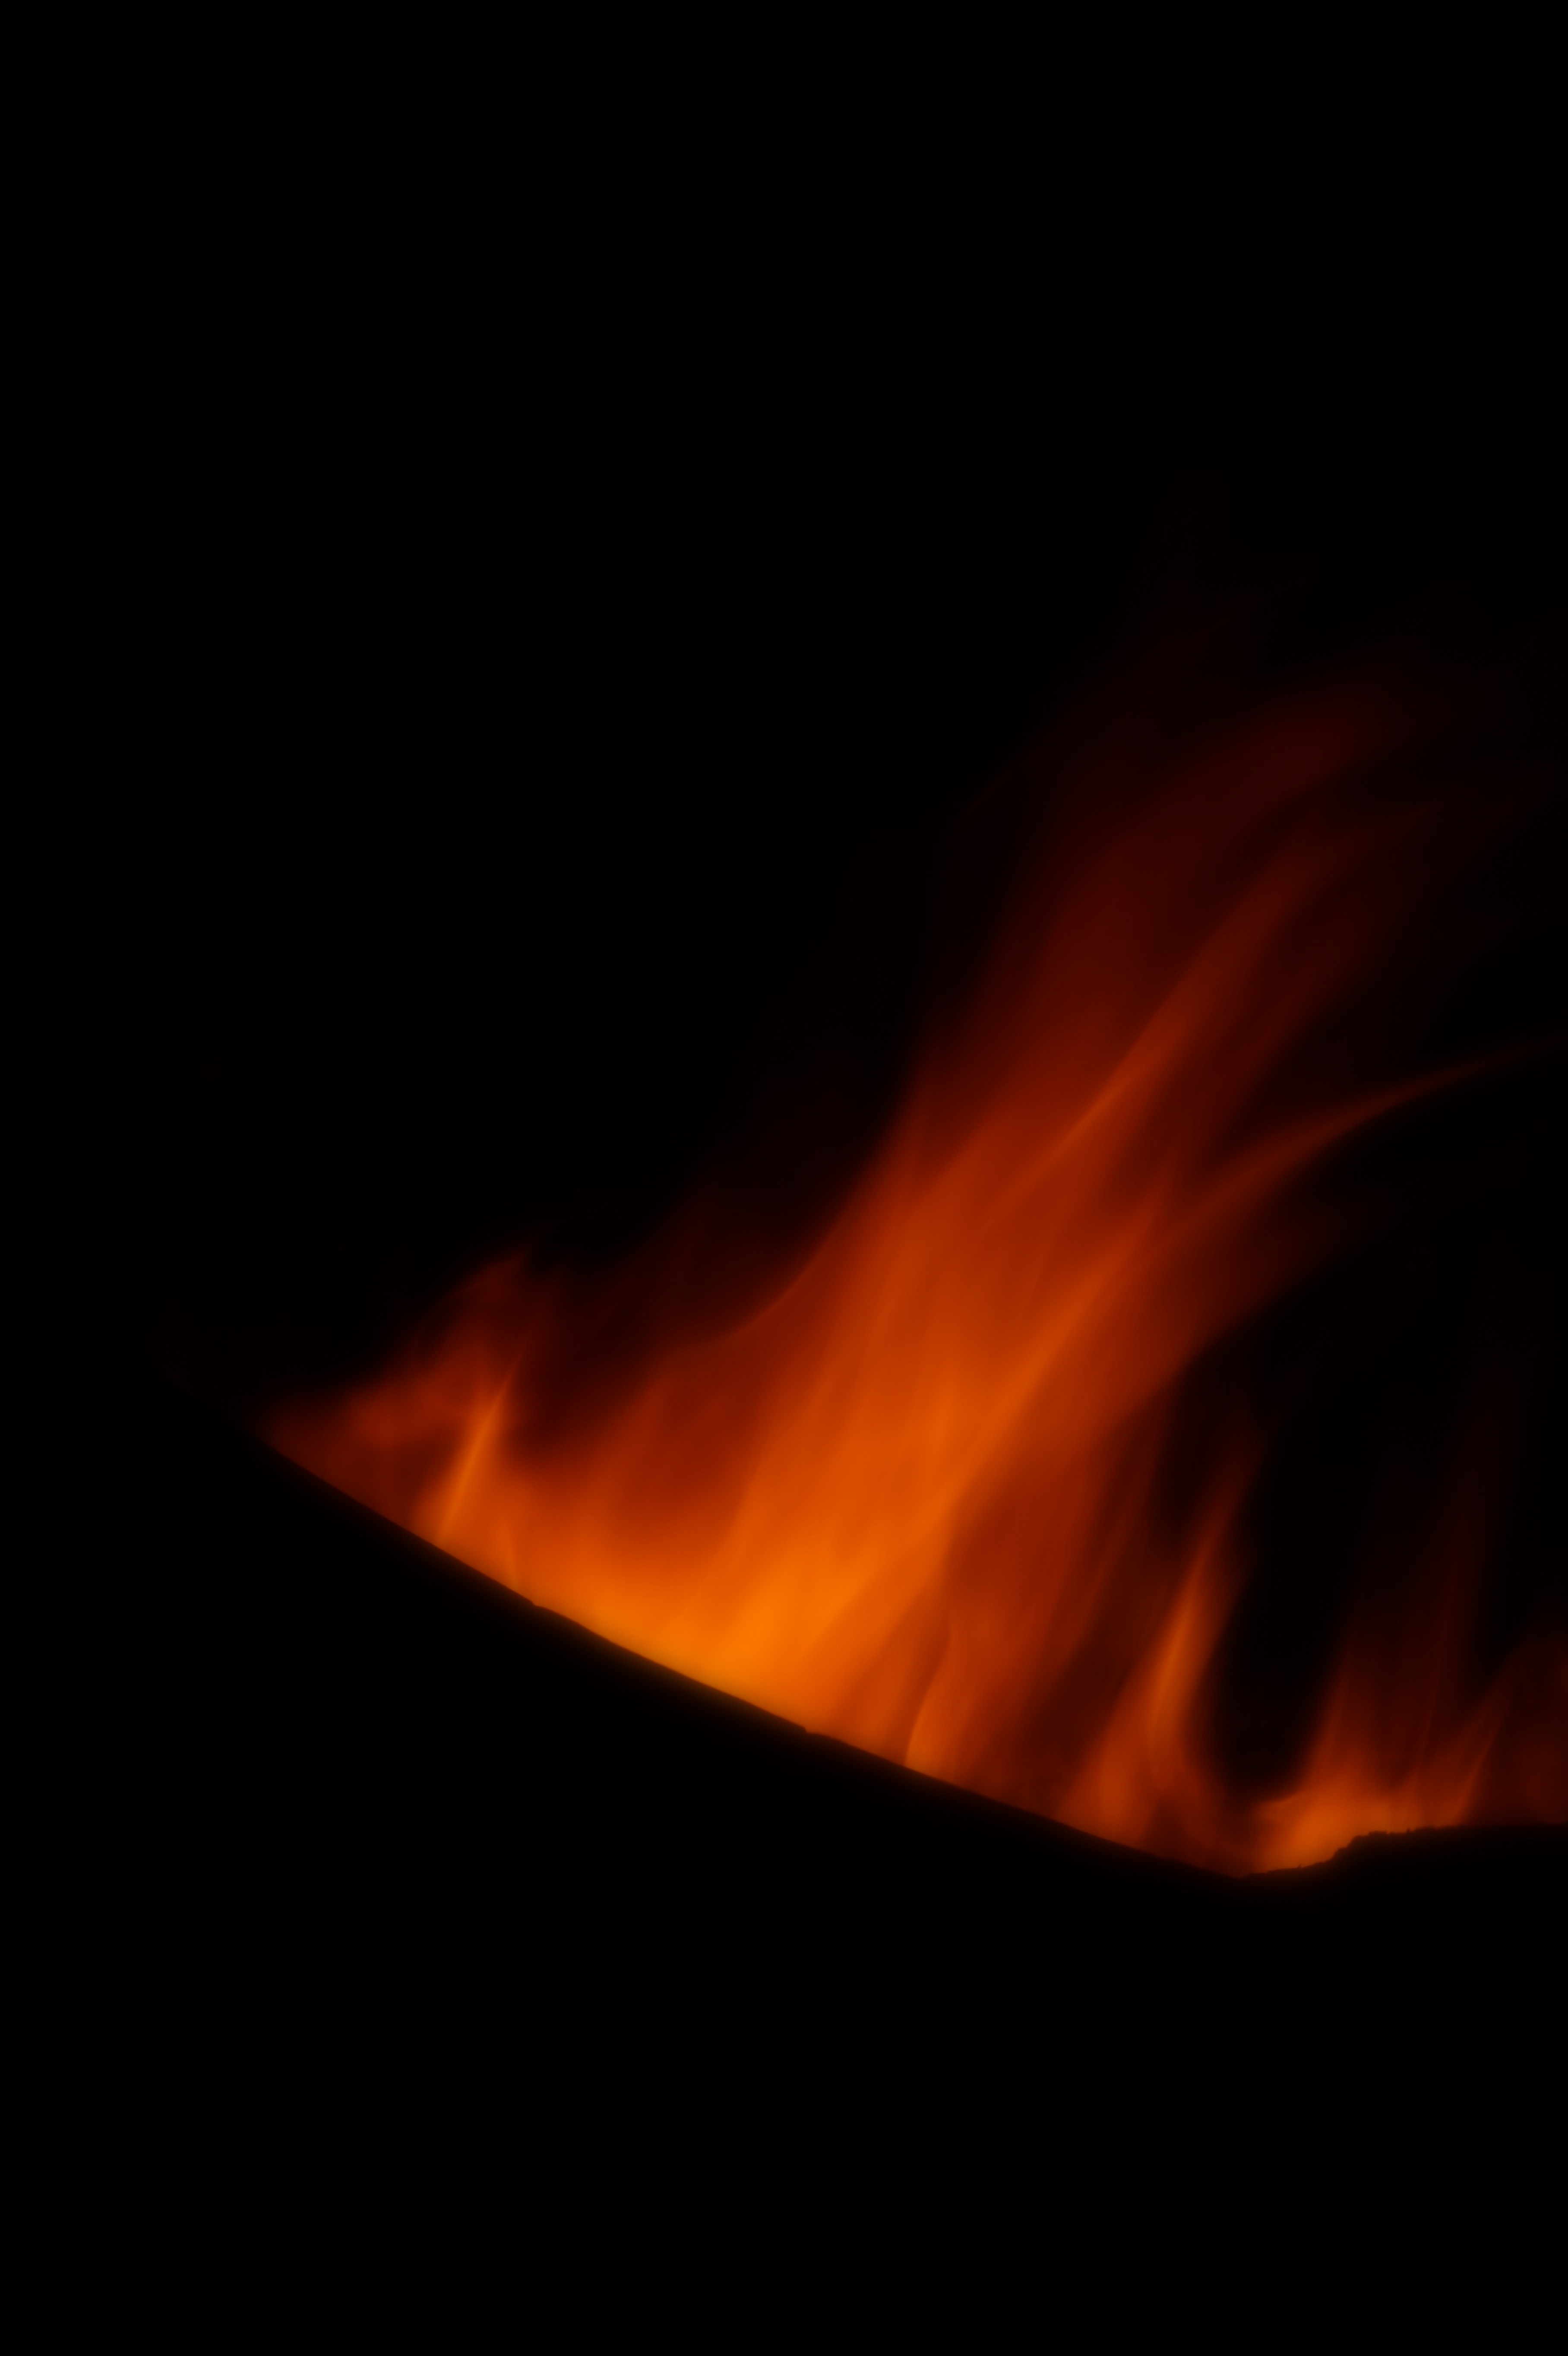
flame, fire, lava, geological phenomenon